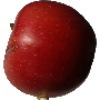
Label: Apple Braeburn 1